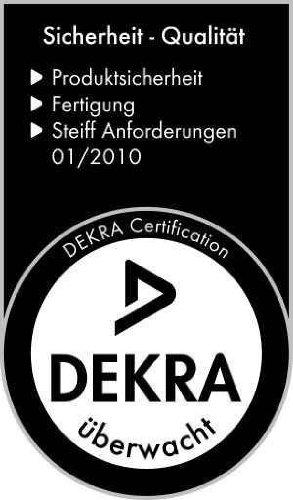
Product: Steiff 064623 Kango Kangaroo Plush Animal Toy, Beige Tipped
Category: Toys & Games | Stuffed Animals & Plush Toys | Stuffed Animals & Teddy Bears
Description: Great Condition.
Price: $107.00
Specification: ProductDimensions:15.7x7.5x6.7inches|ItemWeight:14.6ounces|ShippingWeight:1.15pounds(Viewshippingratesandpolicies)|ASIN:B00742GGEG|Itemmodelnumber:064623|Manufacturerrecommendedage:0monthsandup